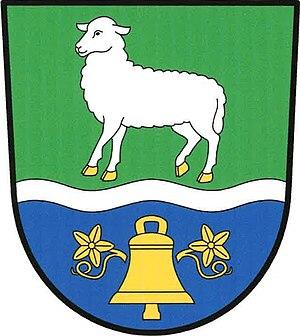
Ovčáry est une commune du district de Mělník, dans la région de Bohême-Centrale, en République tchèque. Sa population s'élevait à 510 habitants en 2020.